Variants of the M113 armored personnel carrier

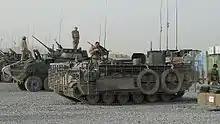
MTVL fitted with a RWS and fitted with cage armor in Afghanistan, 2010. Also note the two ACAV shields on the top of the rear half of the vehicle, which look to have had the slots in the center for weapons covered up.

Under the Armoured Personnel Carrier Life Extension (APCLE) program otherwise known as M113LE Project, which was started after the 1994 White Paper on Defence, it was originally planned that 341 Canadian M113A2 series vehicles were to be upgraded under the contract issued in 2000: 183 were to be stretched by 50 cm and fitted with 6 road wheels and a one-piece rubber Band Track (which is prone to slipping off the running gear during high speed turns) as part of the MTVL (Mobile Tactical Vehicle Light) series upgrade. The remaining 158 vehicles were to be upgraded to M113A3 standards, retaining 5 road wheels. An optional additional order of 61 air defence vehicles either to the MTVL or M113A3 standard of upgrades for both existing M113A2 ADATS and to convert additional APCs for use as ADATS platforms was also considered. The program underwent three reductions including scrapping the optional ADATS update order and it reduced the total number of vehicles down to 254 vehicles, with just 112 MTVL standard and 142 M113A3 standard being produced starting in 2002.